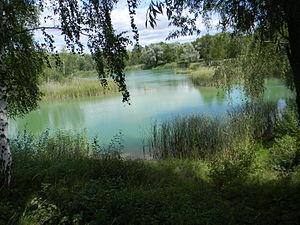
L’Eisbach est un ruisseau d'une longueur de 38 km dans le Nord-Est du Palatinat rhénan et dans le Sud-Est de la Hesse rhénane. Sa source se trouve près de Ramsen dans le Nord du Pfälzerwald et prend son chemin vers l'est dans le Rhin près de Worms.